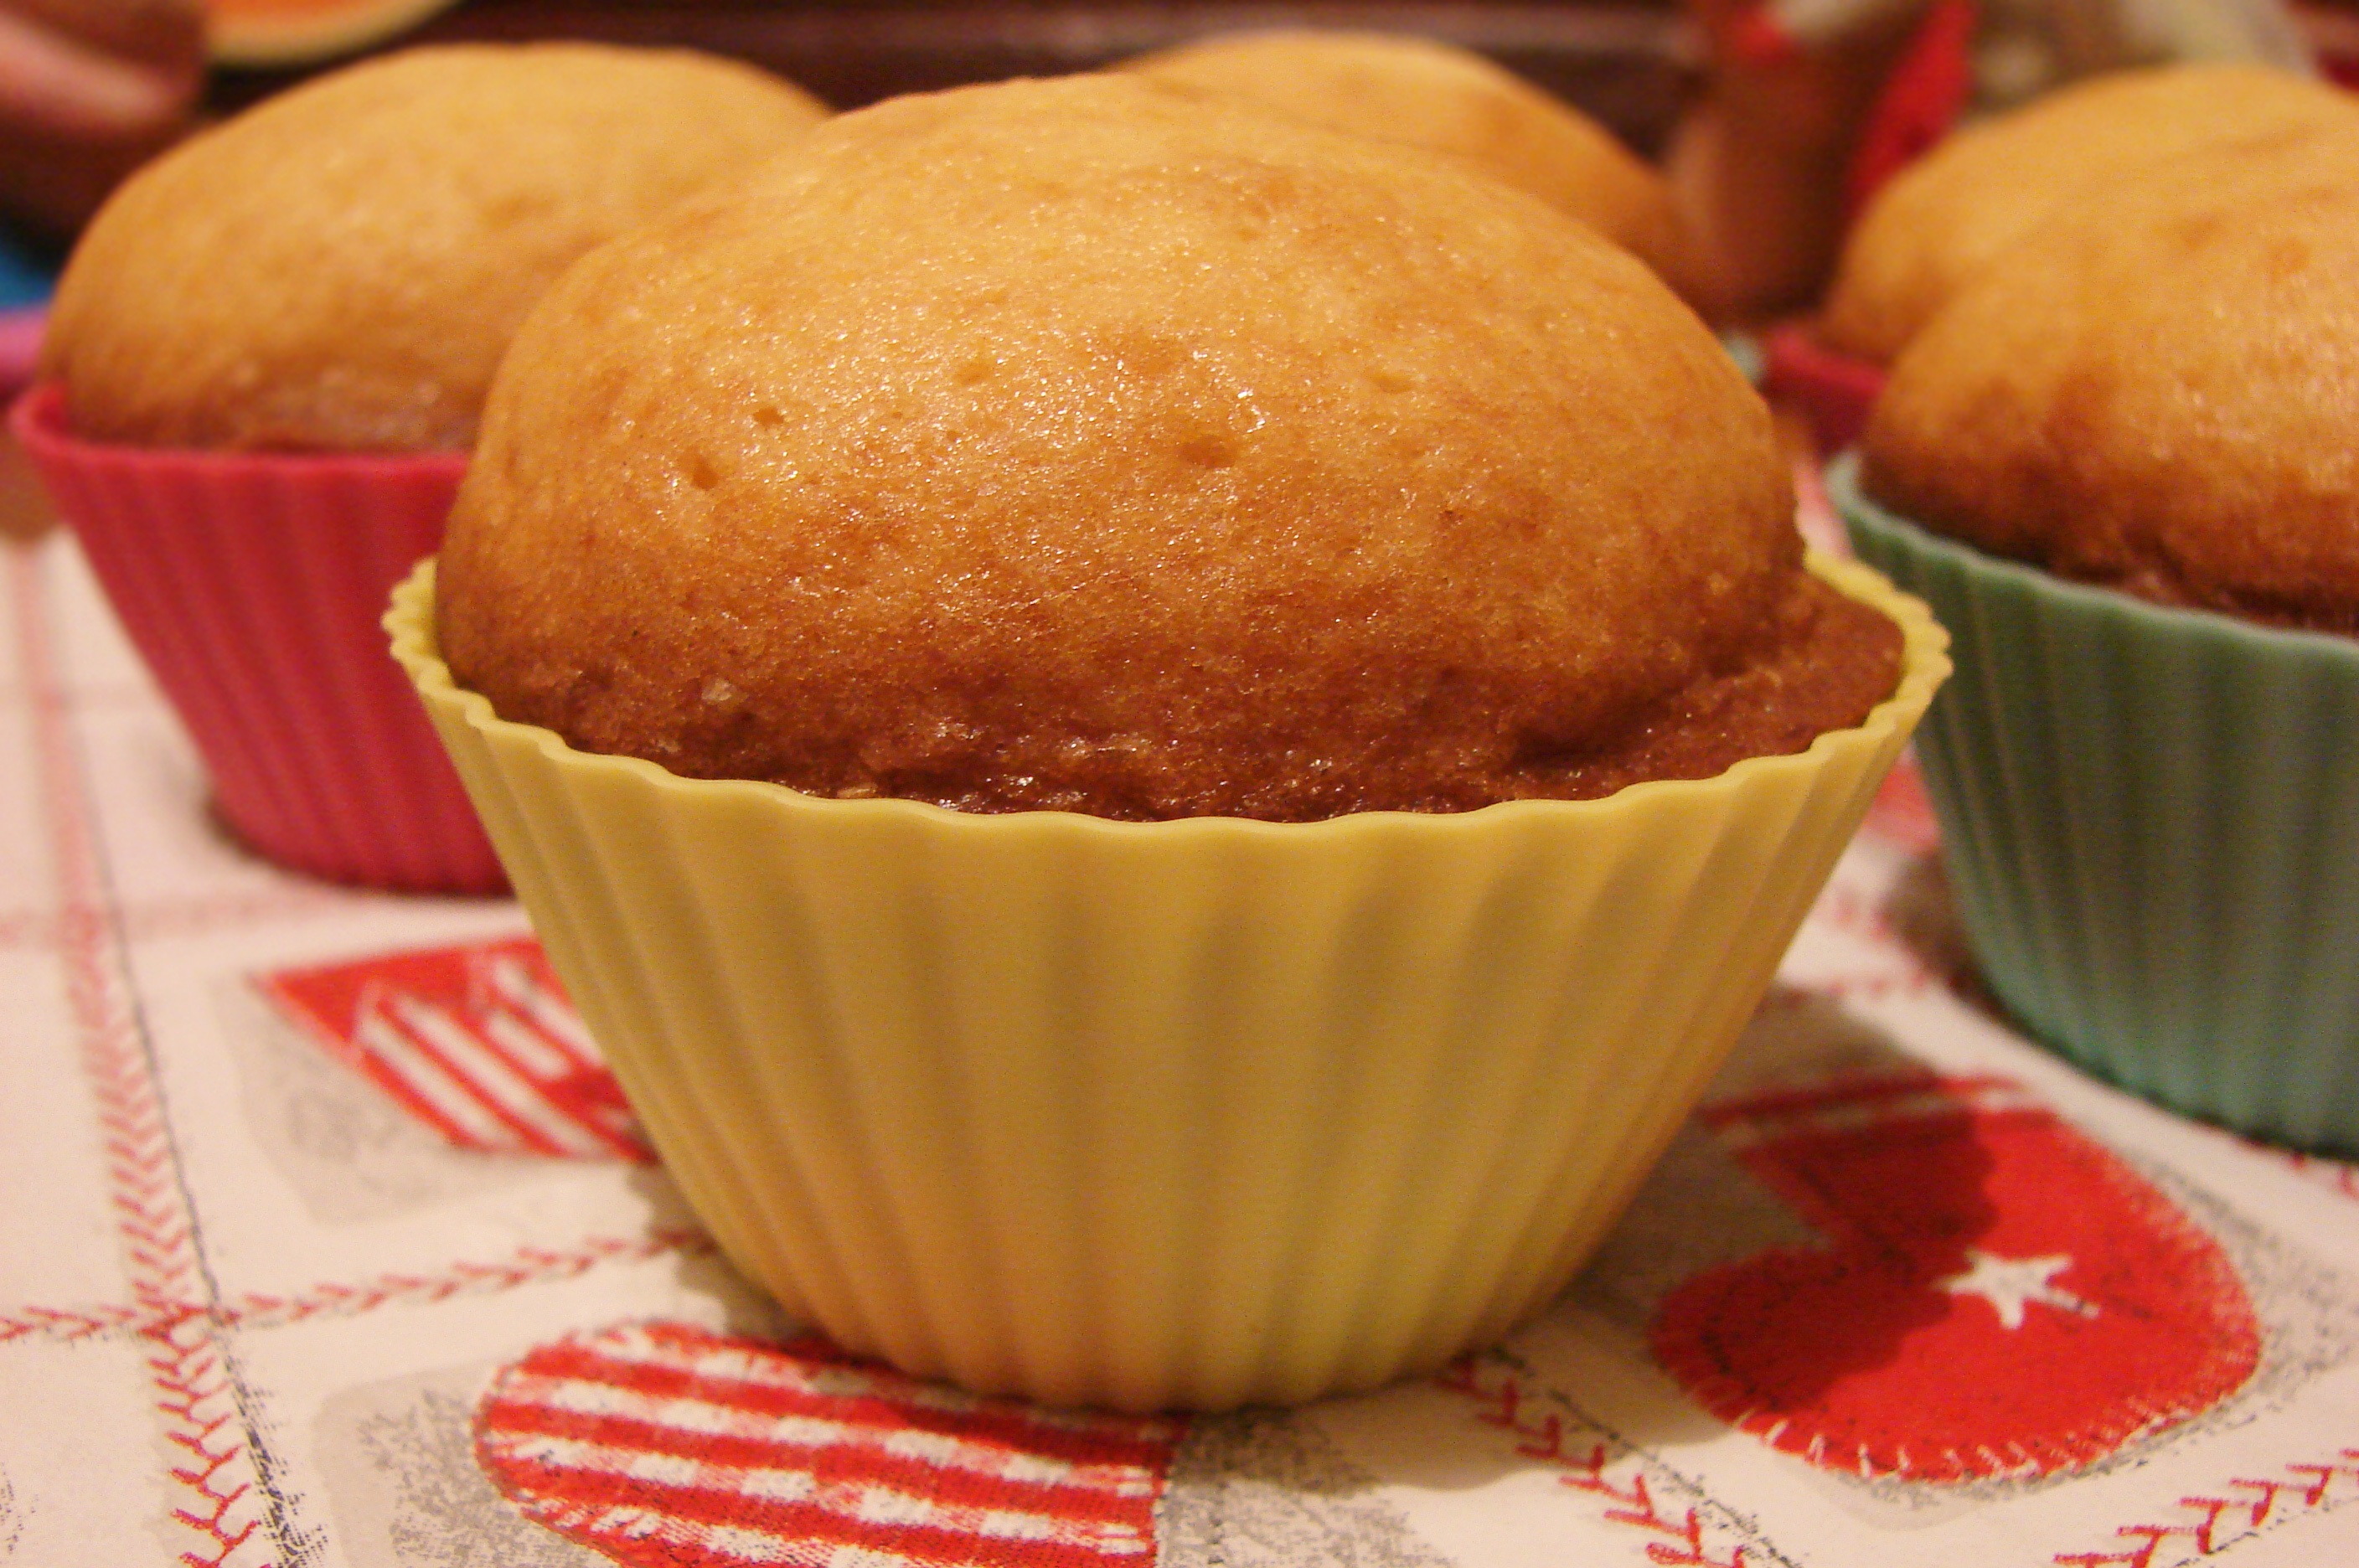
fruit, sweet, food, produce, plate, kitchen, closeup, baking, dessert, cake, muffin, bake, muffins, baked goods, flavor